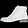
Label: Ankle boot